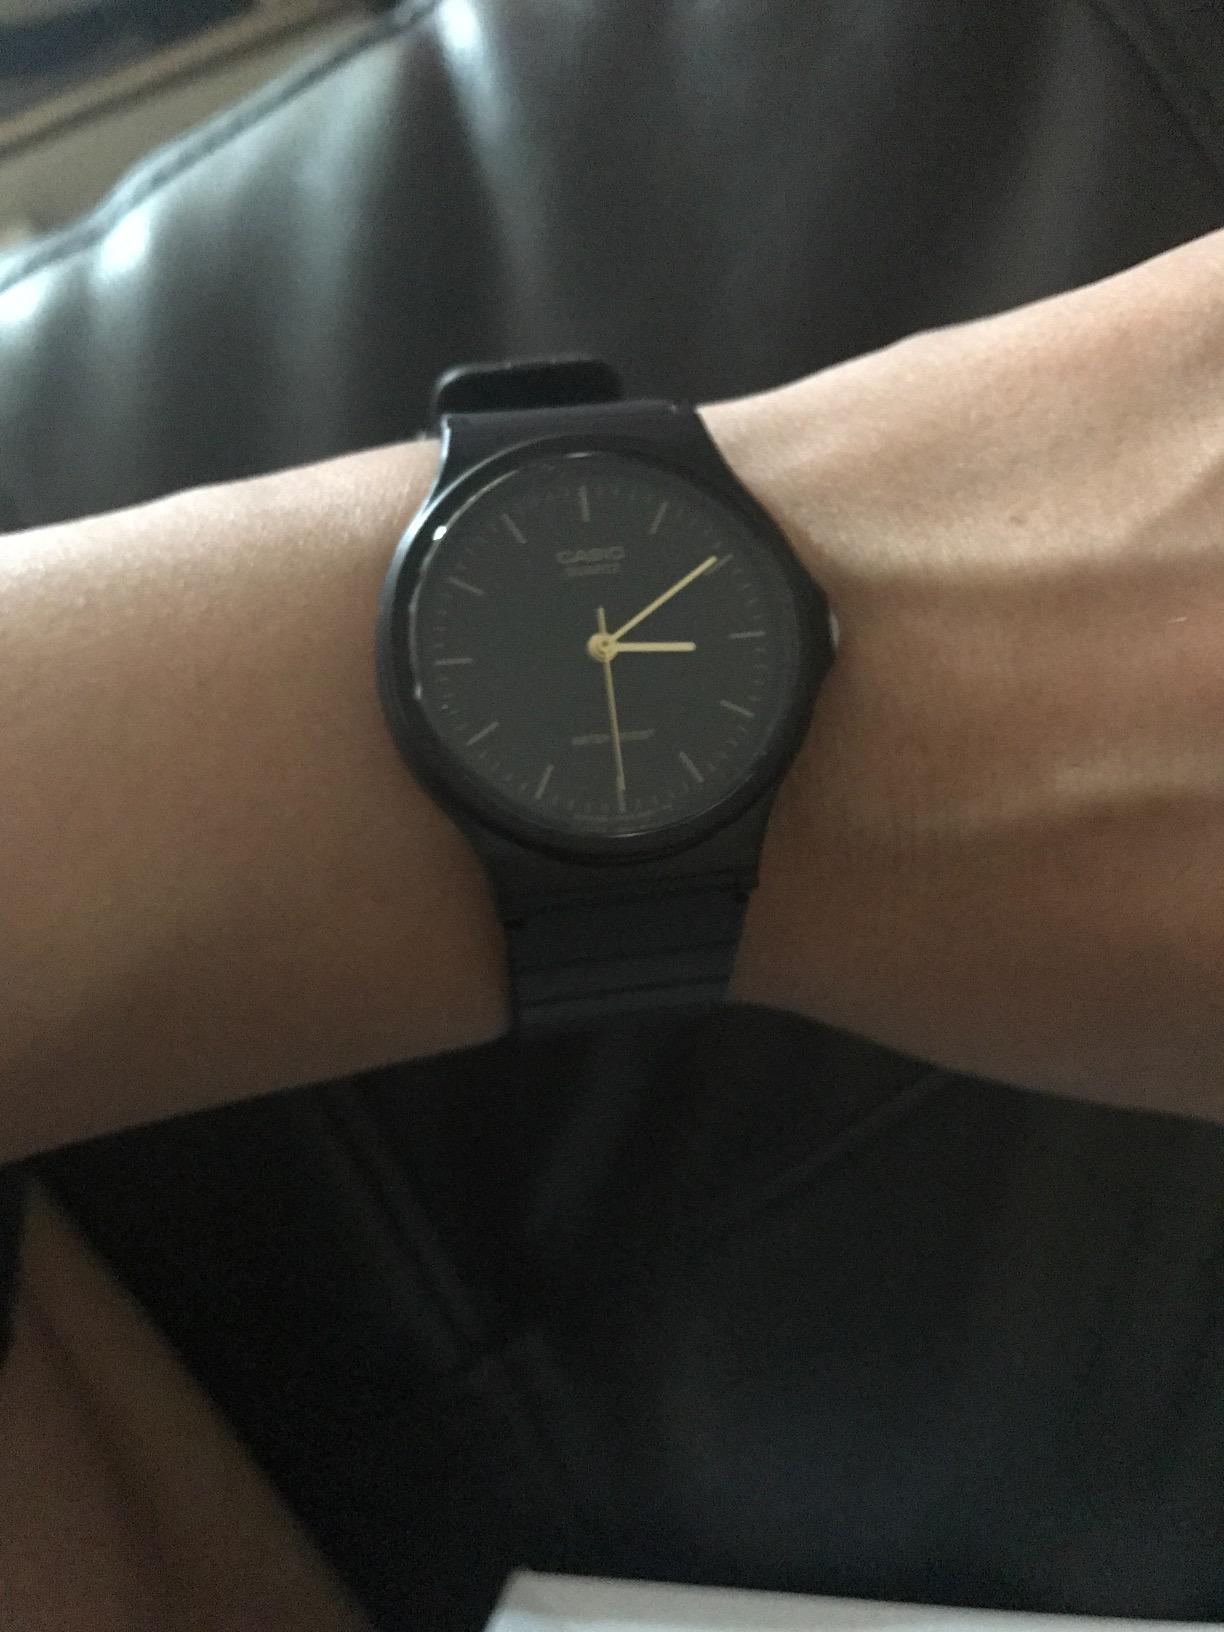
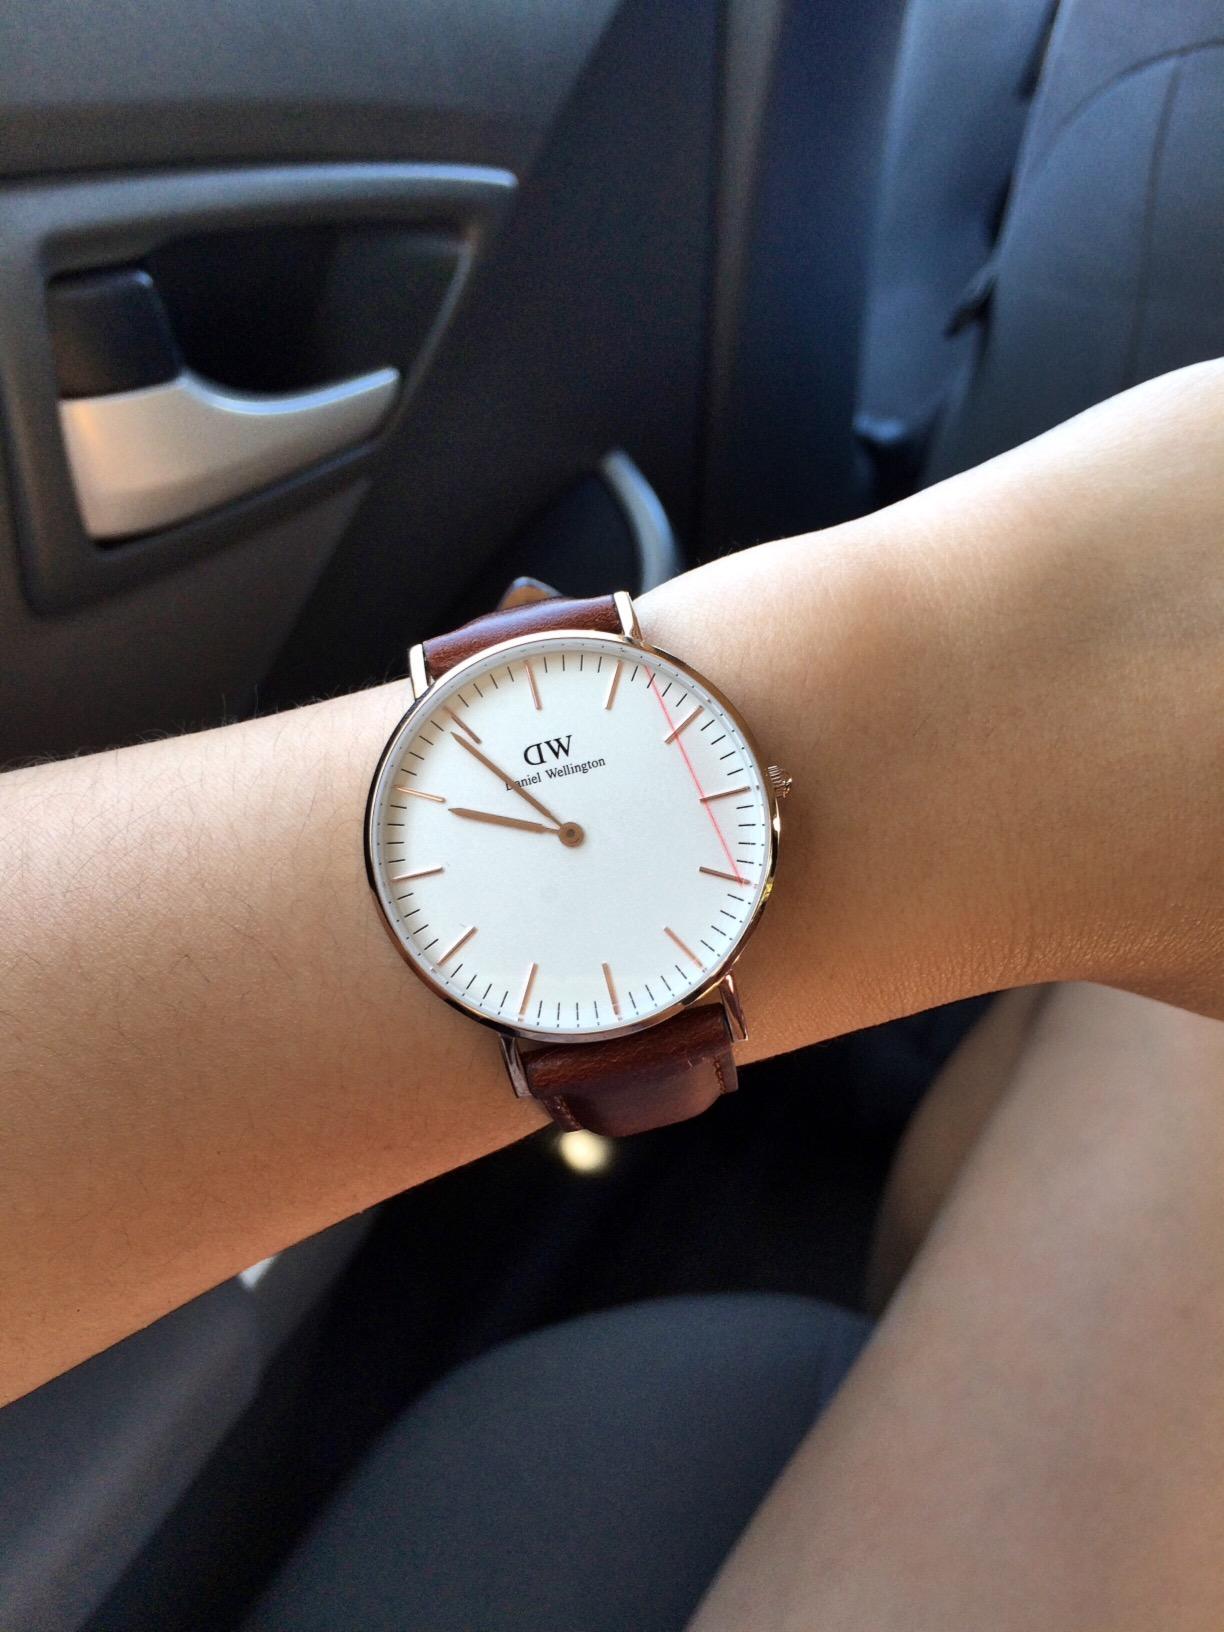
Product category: accessories_watch
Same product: no